Answer in natural language. Considering the relative positions, where is stainless steel refrigerator (marked B) with respect to black lshaped countertop (marked C)? Choose between the following options: left or right
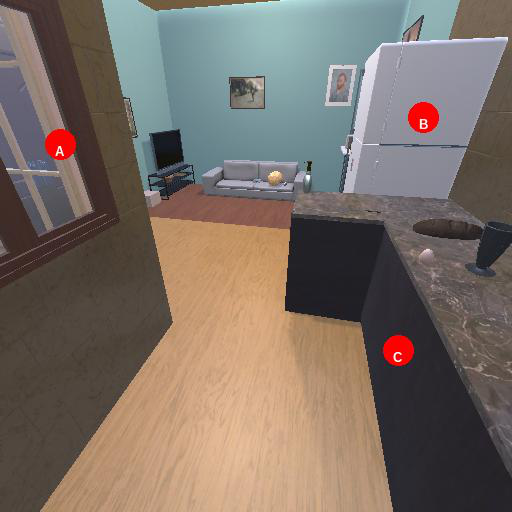
<answer>left</answer>